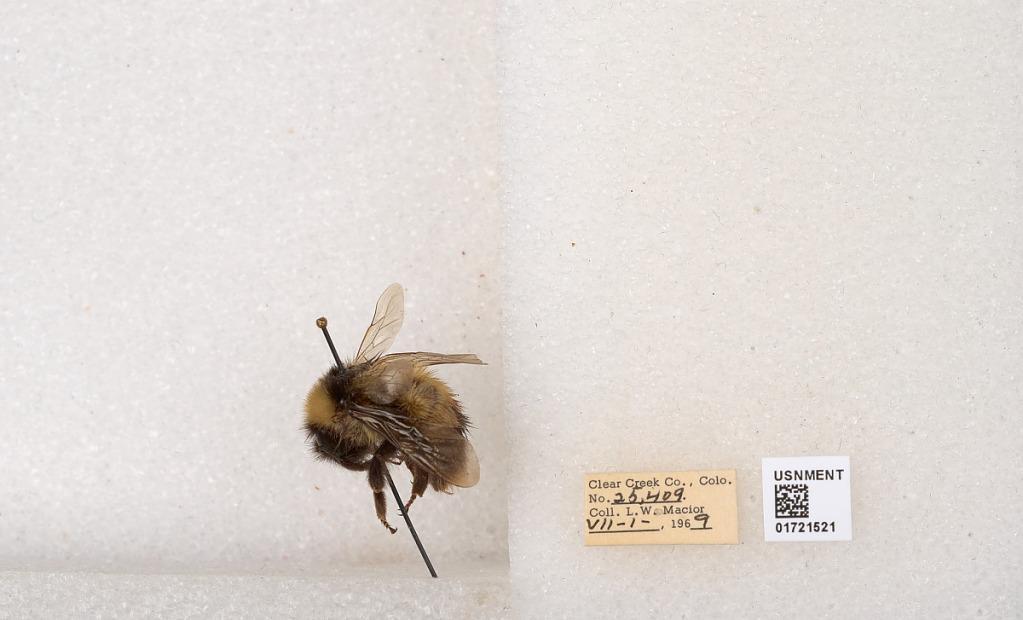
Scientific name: Bombus kirbyellus
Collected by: L. Macior
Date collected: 1969-7-1
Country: United States
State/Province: Colorado
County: Clear Creek
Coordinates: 39.6891, -105.644